Schepenhuis, Mechelen

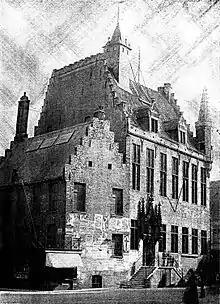
The before 1902 (From: "Ancienne maison échevinale ou vieux palais. Documents inédits", Mechelen, 1902)

The interior includes a remarkable archive room on the ground floor. Previously called "Vierschaere", it has a remarkable oak ceiling. In the interior there are 12 sculpted "balkzolen" created between 1375 and 1378 by Herman Van Blankene and Jan van Lokeren. The original furnishings have been preserved only in the 1374 wing. There are cross bracings supported by corbels of carved stone made by Jan I Keldermans (Mansdale) between 1377 and 1385. The original fireplace and a stone landing staircase were removed in 1772. On the above floor there is a library that was formerly the meeting room of the aldermen. The chimney is by Andries Keldermans, with a mantelpiece made by Frans Sanders in 1526. On the north wall there is a 16th-century fresco depicting the Crucifixion. The stairway tower dates from 1407.